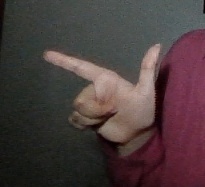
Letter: yaa